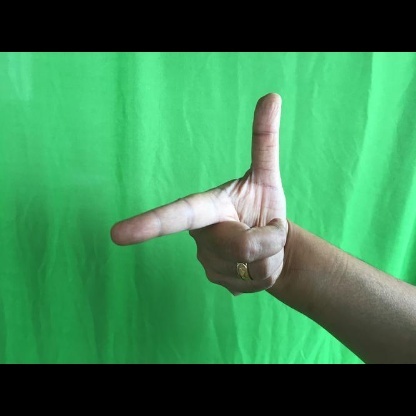
Mudra: Chandrakala